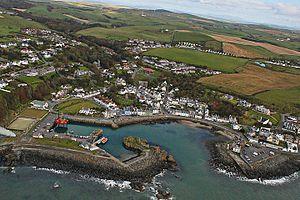
Portpatrick, est un village et une paroisse civile de Dumfries et Galloway, au sud-ouest de l'Écosse. Il est situé sur la côte ouest de la péninsule des Rhins of Galloway, dans le comté traditionnel de Wigtownshire. La paroisse mesure environ 7 km de long par 6 km de large, soit 3 800 ha.